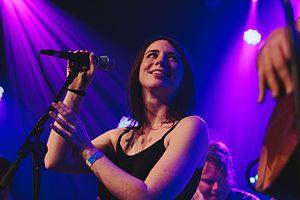
The Oh Hellos est un duo de rock folk américain formé en 2011 à San Marcos, au Texas.